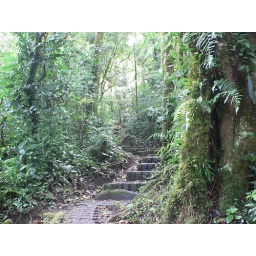
Hiking trail in the cloud forest